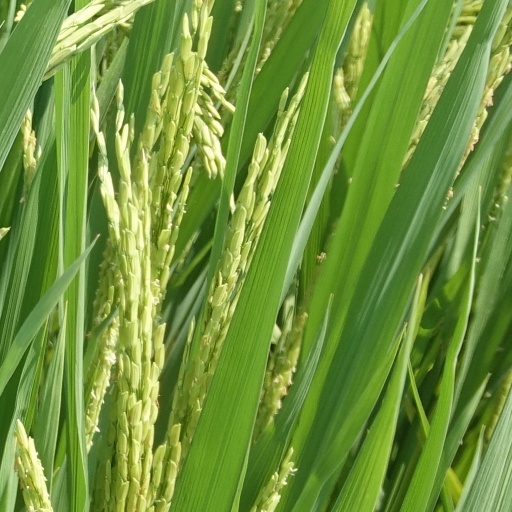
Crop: rice